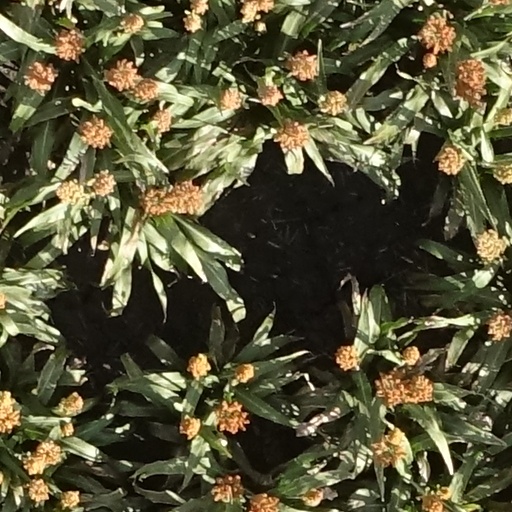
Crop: sorghum